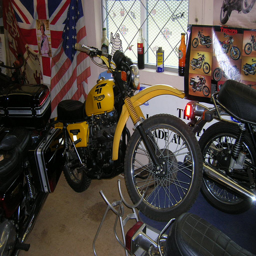
A group of motorcycles parked in a room with wall hangings.
A yellow and black bike is sitting indoors.
The motorcycle is in the garage by the flag
The room has  a number of bikes,  as well as bike-related items, and artwork in it.
A couple of motorcycles parked inside of a garage.